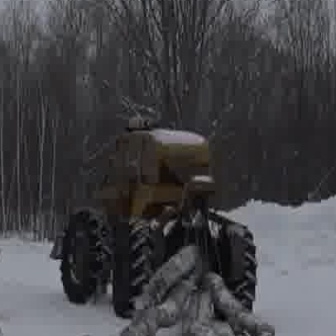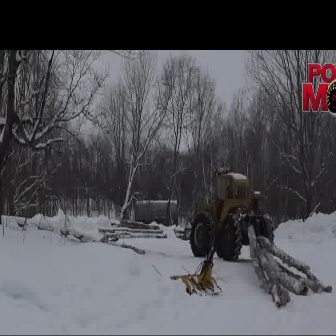
  Please identify the target specified by the bounding box [48,112,256,320] in the first image and locate it in the second image. Return the coordinates in [x_min,y_min,x_max,y_max] format.
Answer: [179,165,274,260]